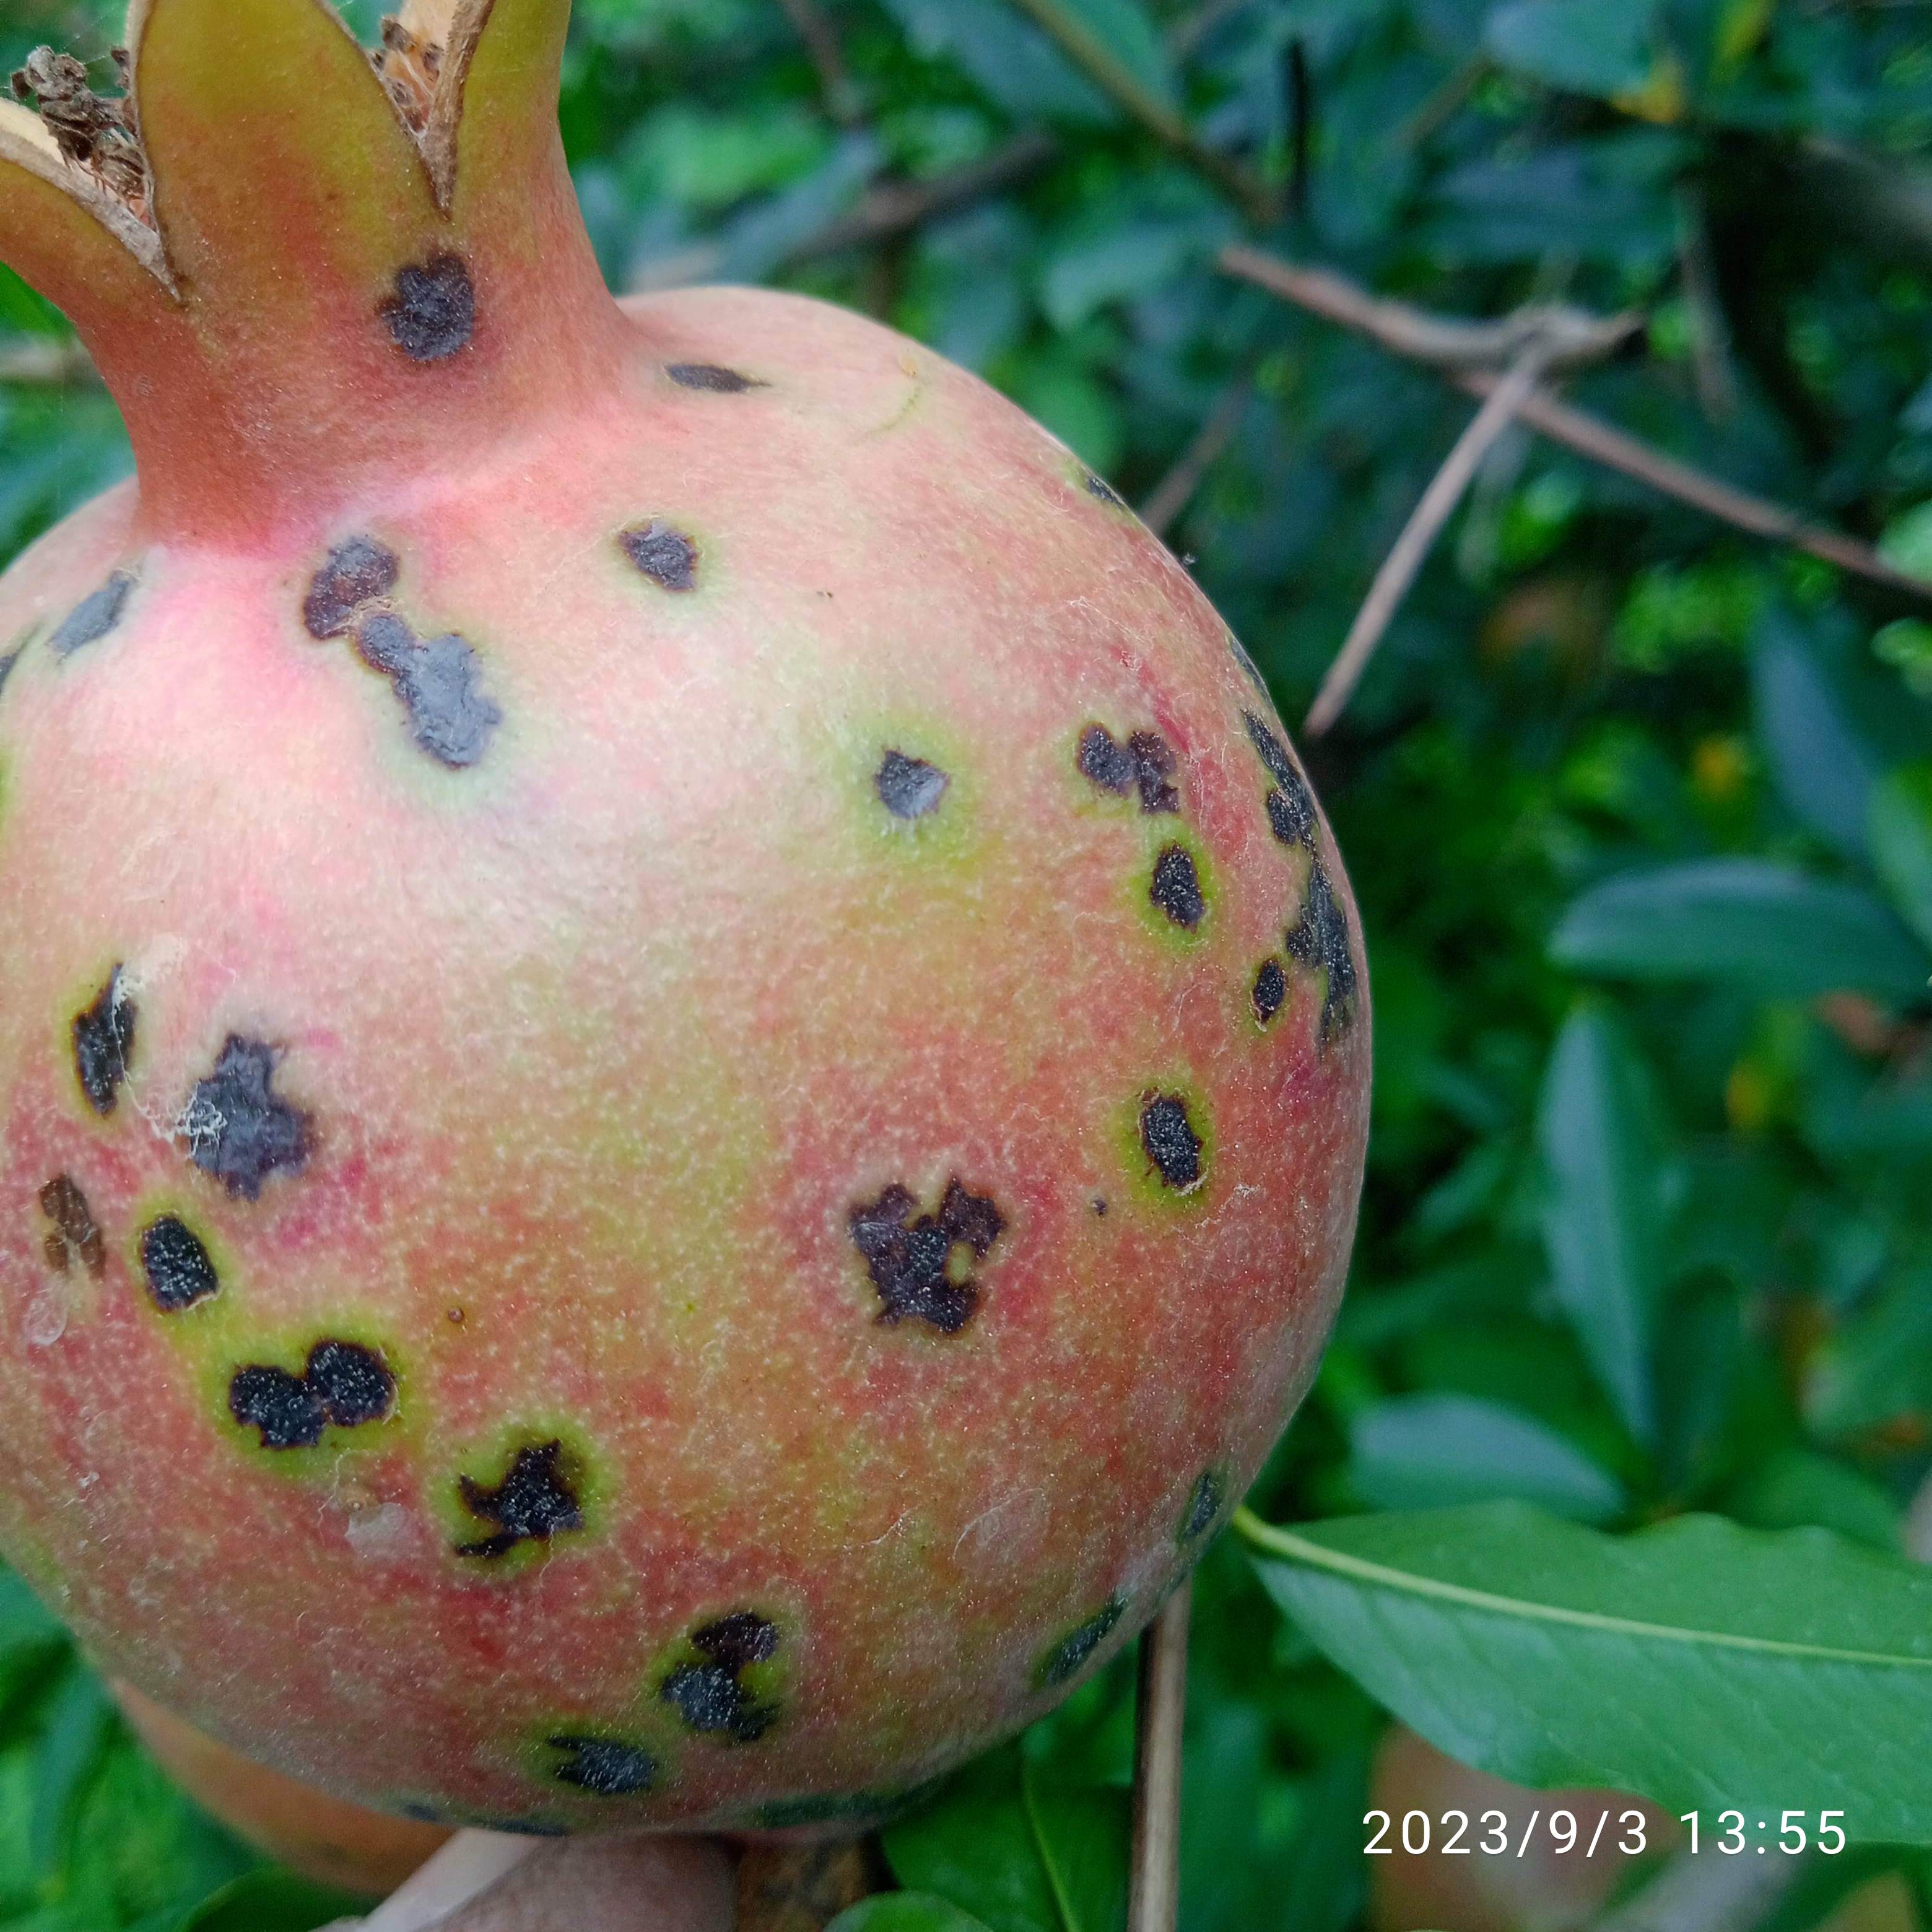
Label: Anthracnose